History of swimming

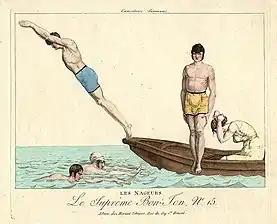
"Les Nageurs" (The Swimmers), from the series "Le Supreme Bon Ton", –1815.

In 1844 a swimming competition was held in London with the participation of two Native Americans. The British competitor used the traditional breaststroke, while the Native Americans swam a variant of the front crawl, which had been used by people in the Americas for generations, but was not known to the British. The winning medal went to 'Flying Gull' who swam the 130-foot length in 30 seconds – the Native American swimming method proved to be a much faster style than the British breaststroke. "The Times" of London reported disapprovingly that the Native American stroke was an unrefined motion with the arms "like a windmill" and the chaotic and unregulated kicking of the legs. The considerable splashing that the stroke caused was deemed to be barbaric and "un-European" to the British gentlemen, who preferred to keep their heads over the water. Subsequently, the British continued to swim only breaststroke until 1873. The British did, however, adapt the breaststroke into the speedier sidestroke, where the swimmer lies to one side; this became the more popular choice by the late 1840s. In 1895, J. H. Thayers of England swam in a record-breaking 1:02.50 using a sidestroke.